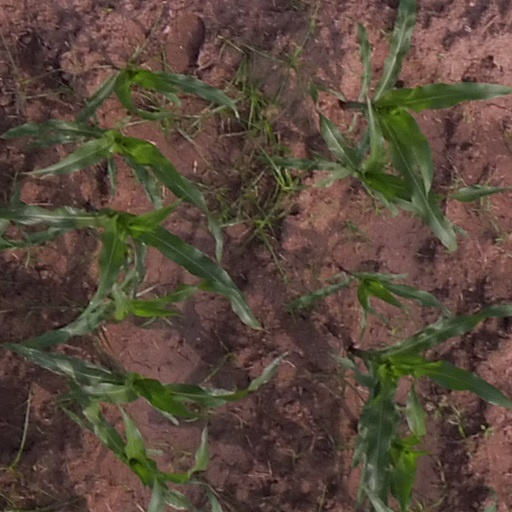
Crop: maize; corn